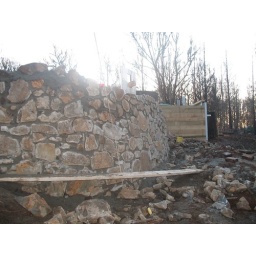
Rock wall in process, the rock is from Castella (up the road).